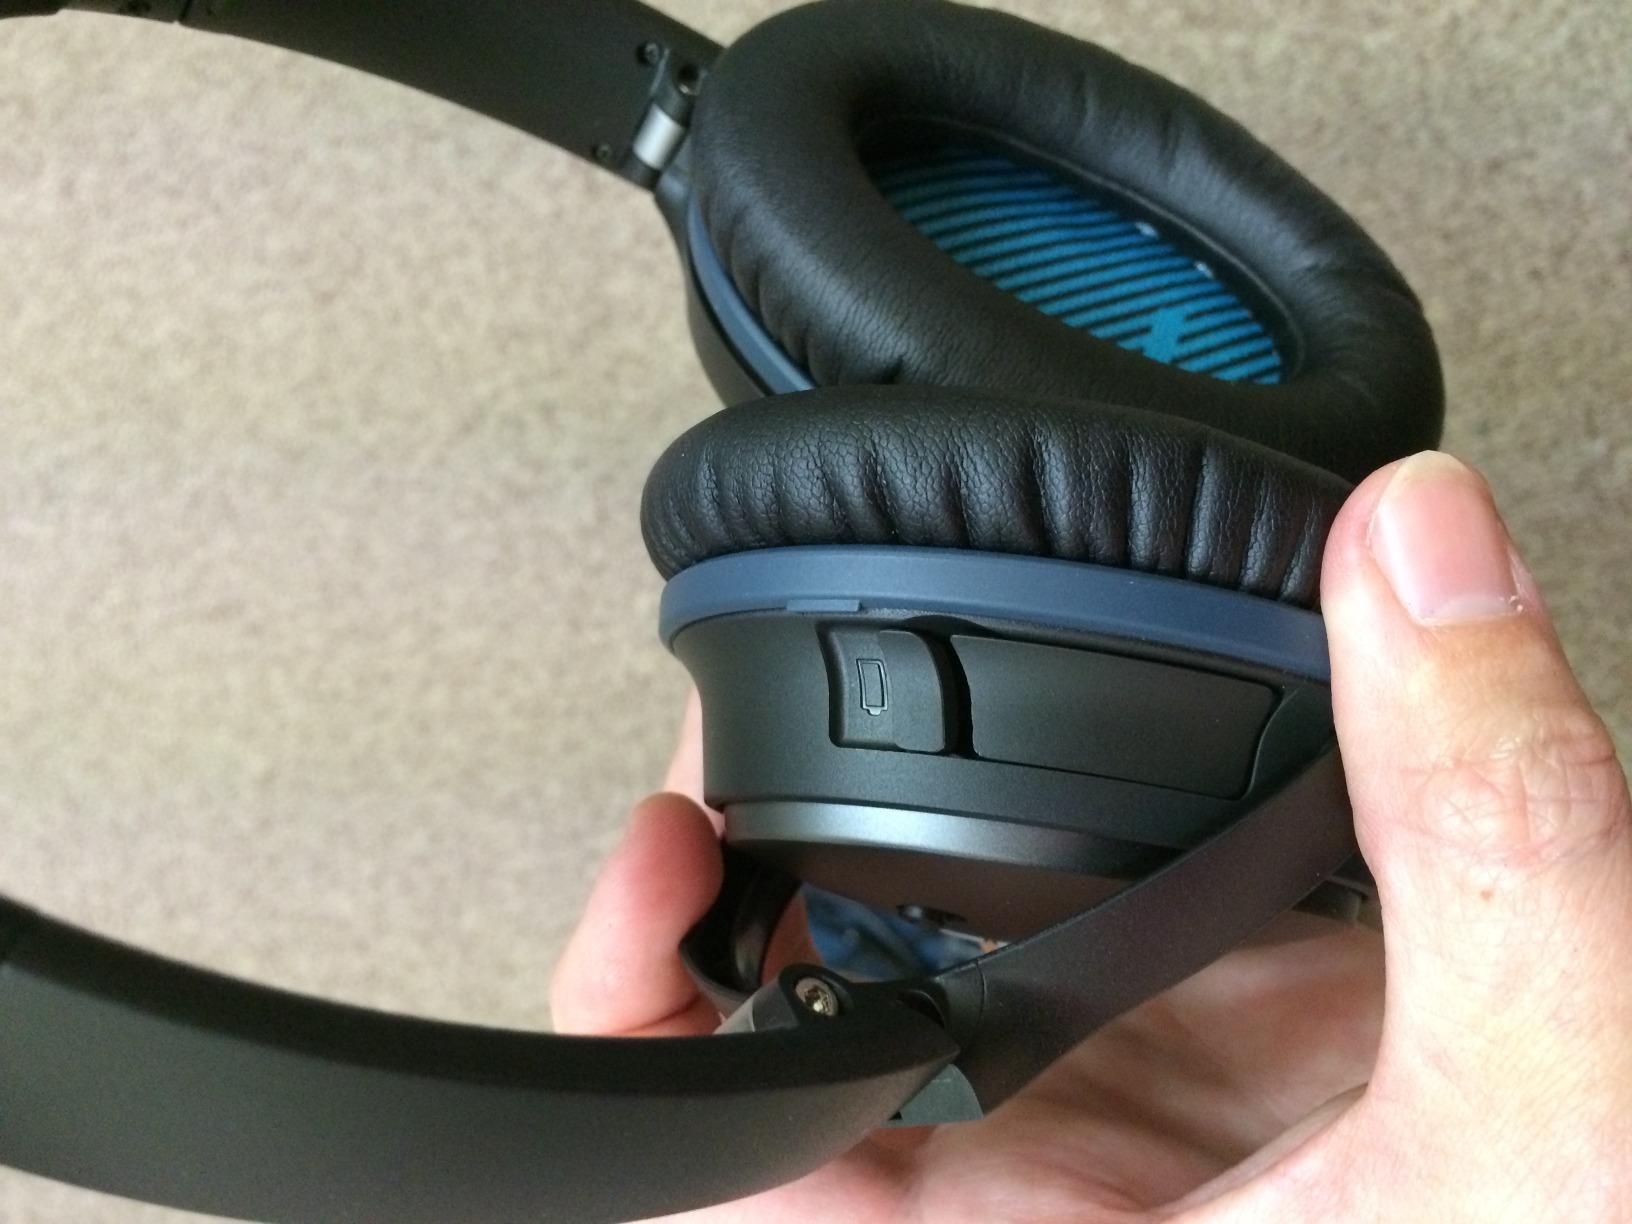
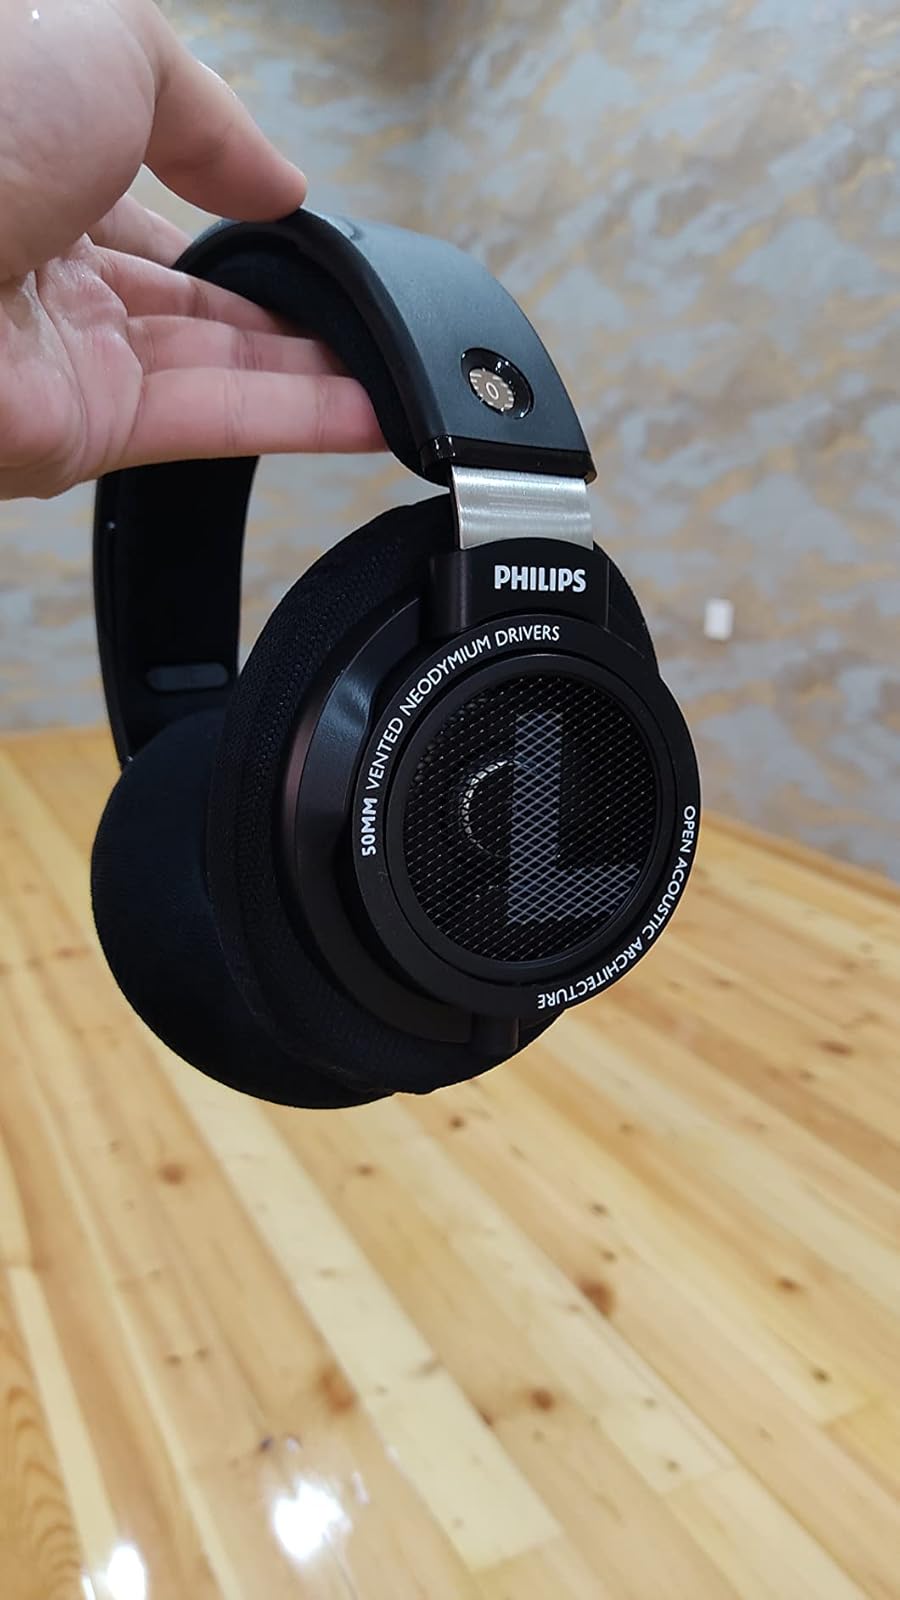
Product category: headphones
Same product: no